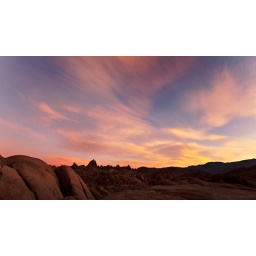
It was clear all night and then these clouds rolled in just in time for dawn.